Art Linares

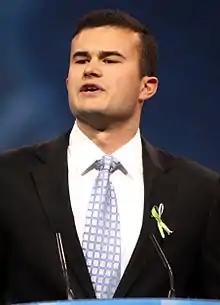

Art Linares or Art Linares Jr. (born October 31, 1987) is an American politician who served as a Republican member of the Connecticut State Senate from 2013-2019. Linares was the Senator for the 33rd Senate District, representing the Connecticut River Valley, including the towns of Chester, Clinton, Colchester, Deep River, East Haddam, East Hampton, Essex, Haddam, Lyme, Old Saybrook (part), Portland, and Westbrook.